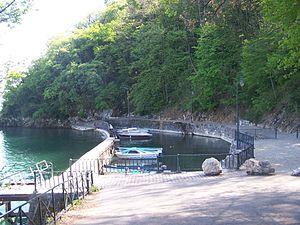
Le petit port de Bourdeau sur le lac du Bourget en Savoie.
Le lac du Bourget est un lac situé en France à l'ouest du département de la Savoie en région Auvergne-Rhône-Alpes.
Bourdeau est une commune française située dans le département de la Savoie, en région Auvergne-Rhône-Alpes.